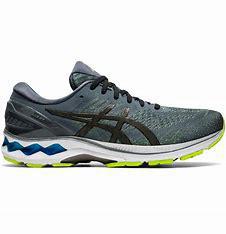
Brand: Asics
Model: Gel Kayano 26